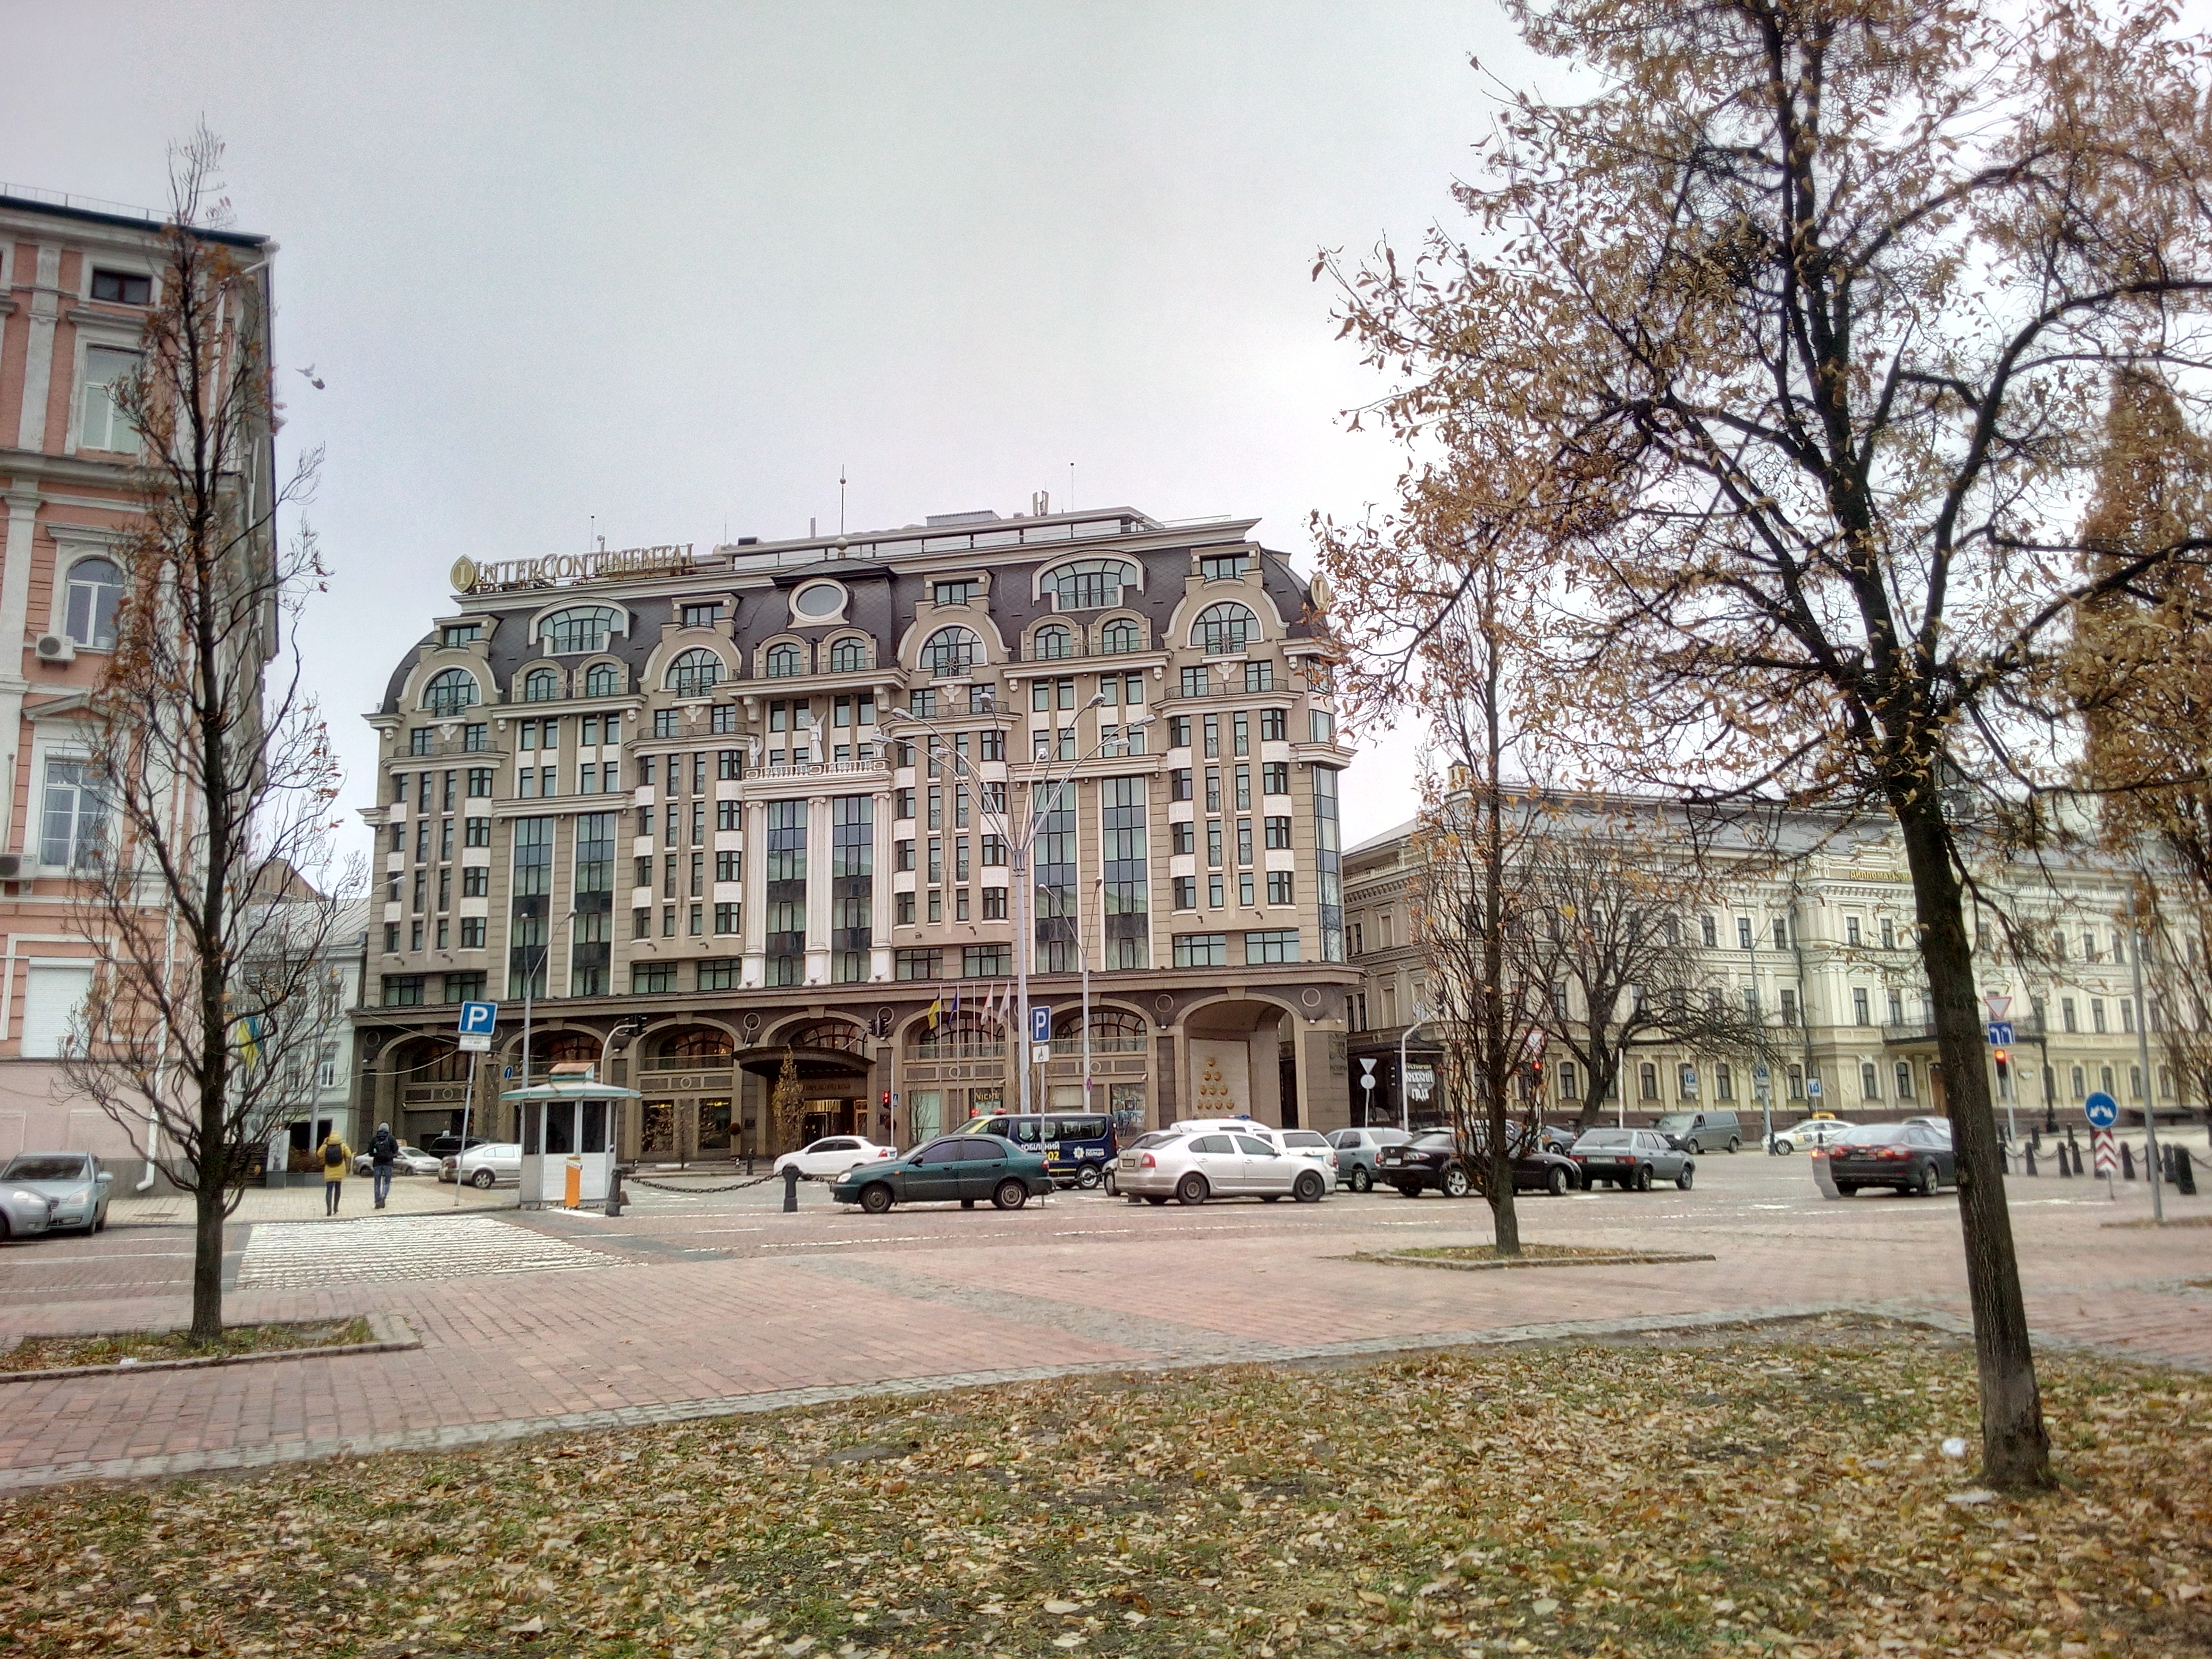
city, neighbourhood, building, property, town, residential area, urban area, architecture, tree, plaza, mixed use, house, apartment, facade, downtown, town square, condominium, street, metropolis, suburb, window, winter, sky, estate, plant